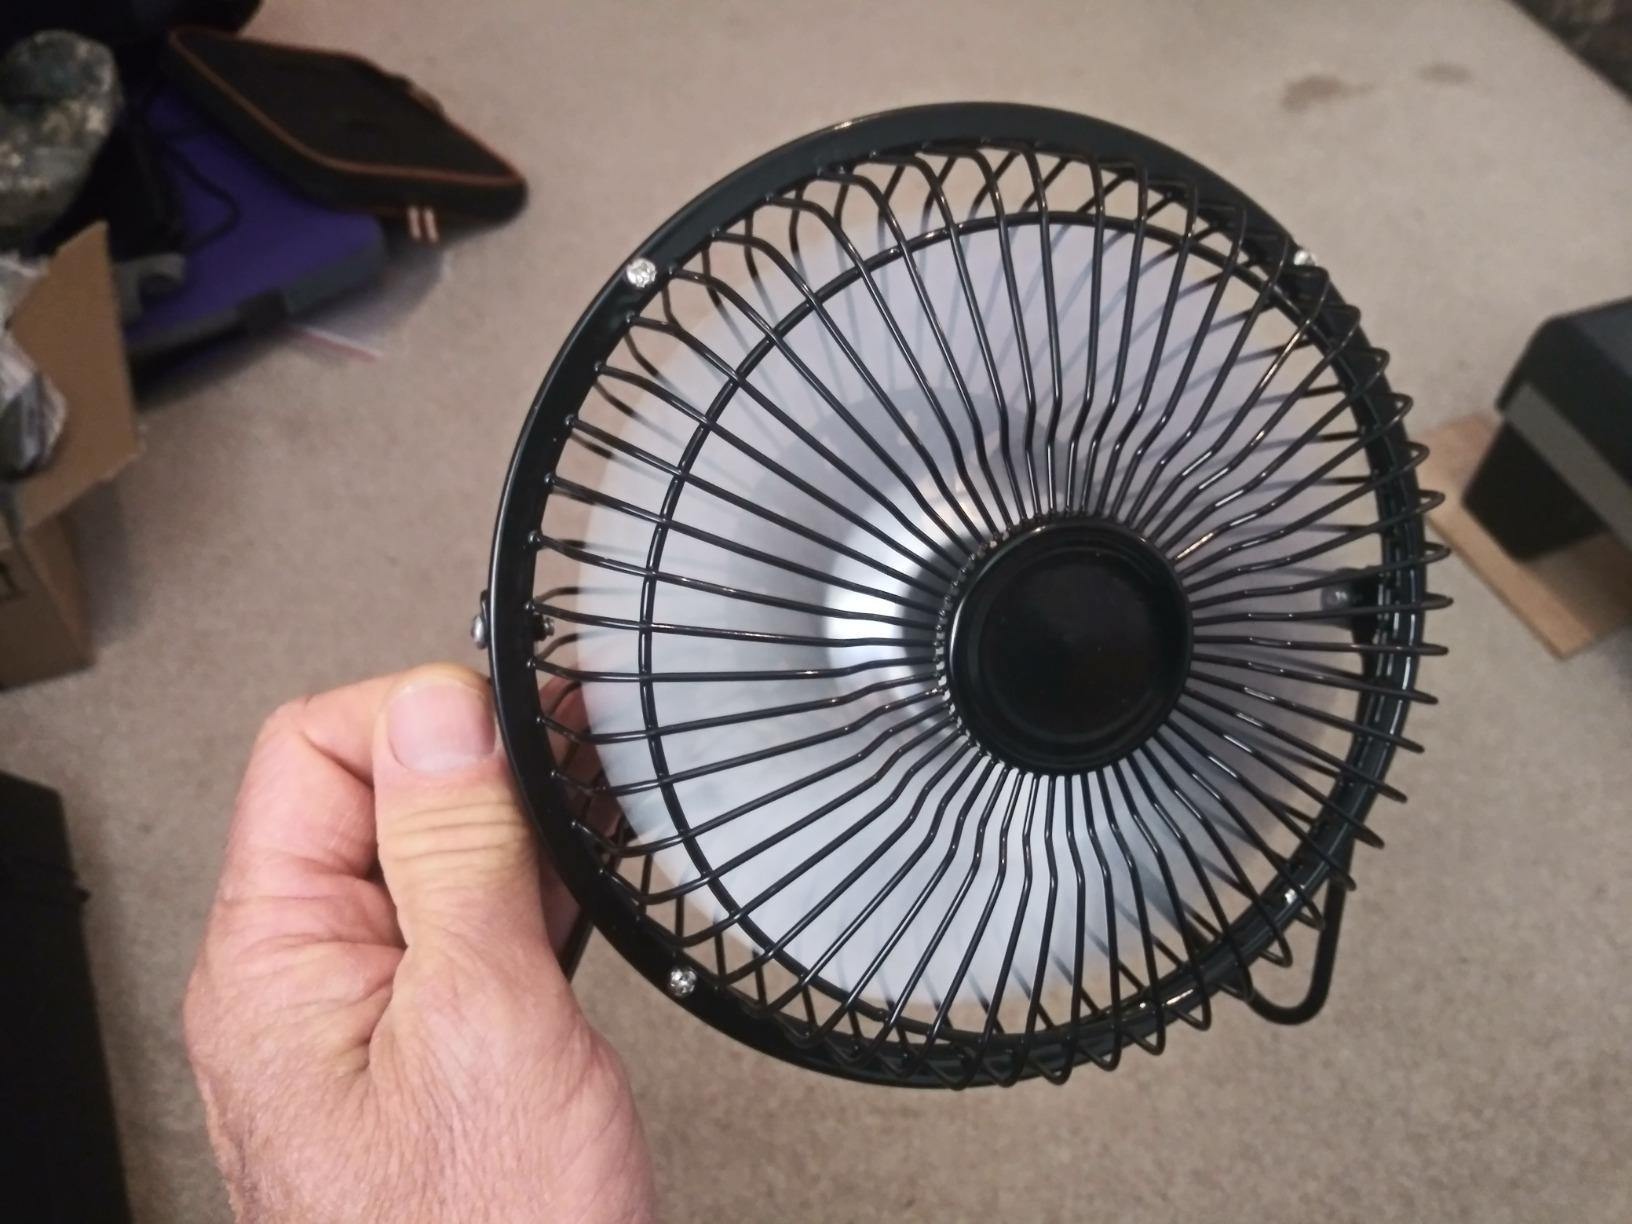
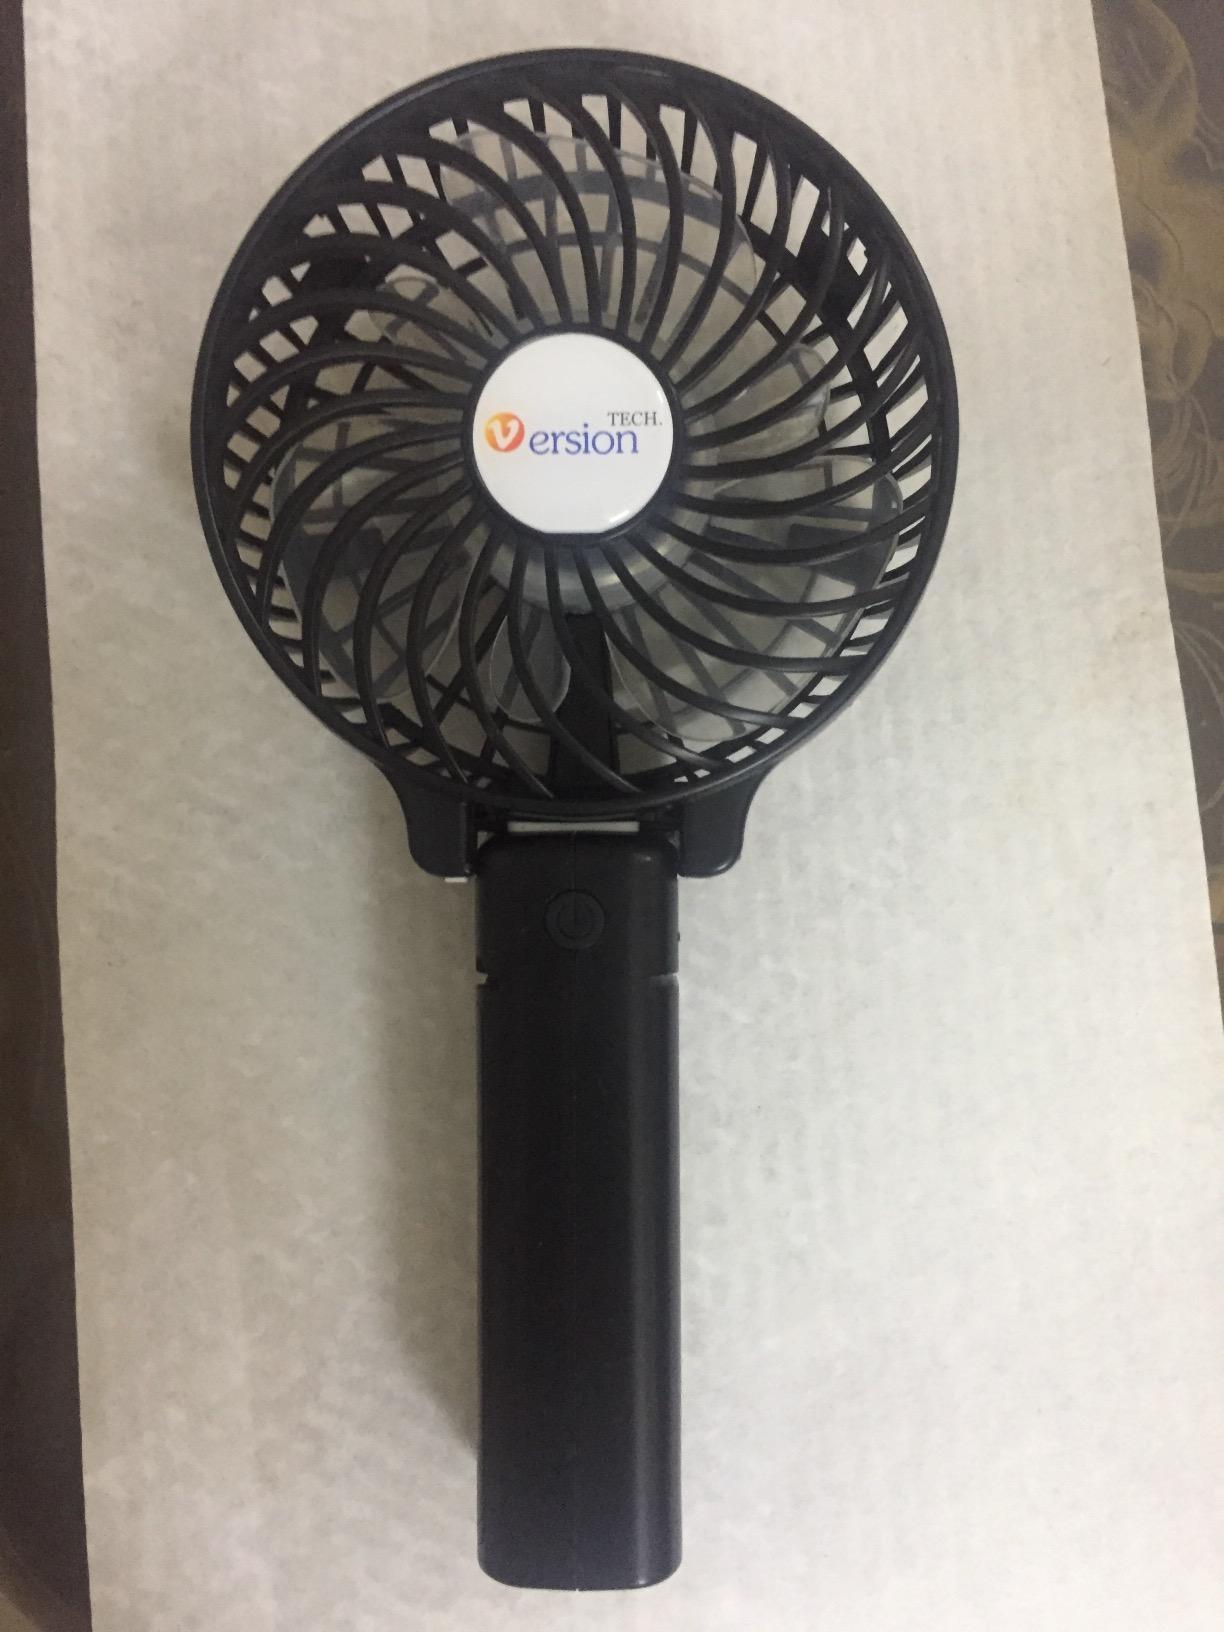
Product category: fan
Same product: no